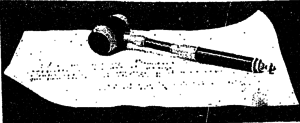
Le marteau du président de la goguette de la Lice chansonnière.
La Lice chansonnière est une des plus célèbres goguettes parisiennes. Ses membres portent le nom de licéens ou lycéens. Créée en 1831, son existence dure 136 ans. Elle disparaît en 1967. Dans son héritage sont toujours connues deux célèbres chansons française : Ma Normandie de Frédéric Bérat et L'Internationale d'Eugène Pottier. Mais la Lice chansonnière elle-même est aujourd'hui oubliée du grand public qui connait encore ces chansons.